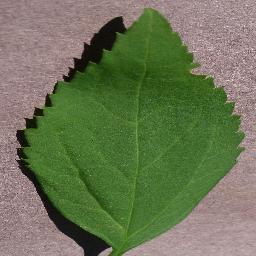
Label: Cherry___healthy